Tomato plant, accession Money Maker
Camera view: vertical (180 deg); turntable rotation: 60 degrees
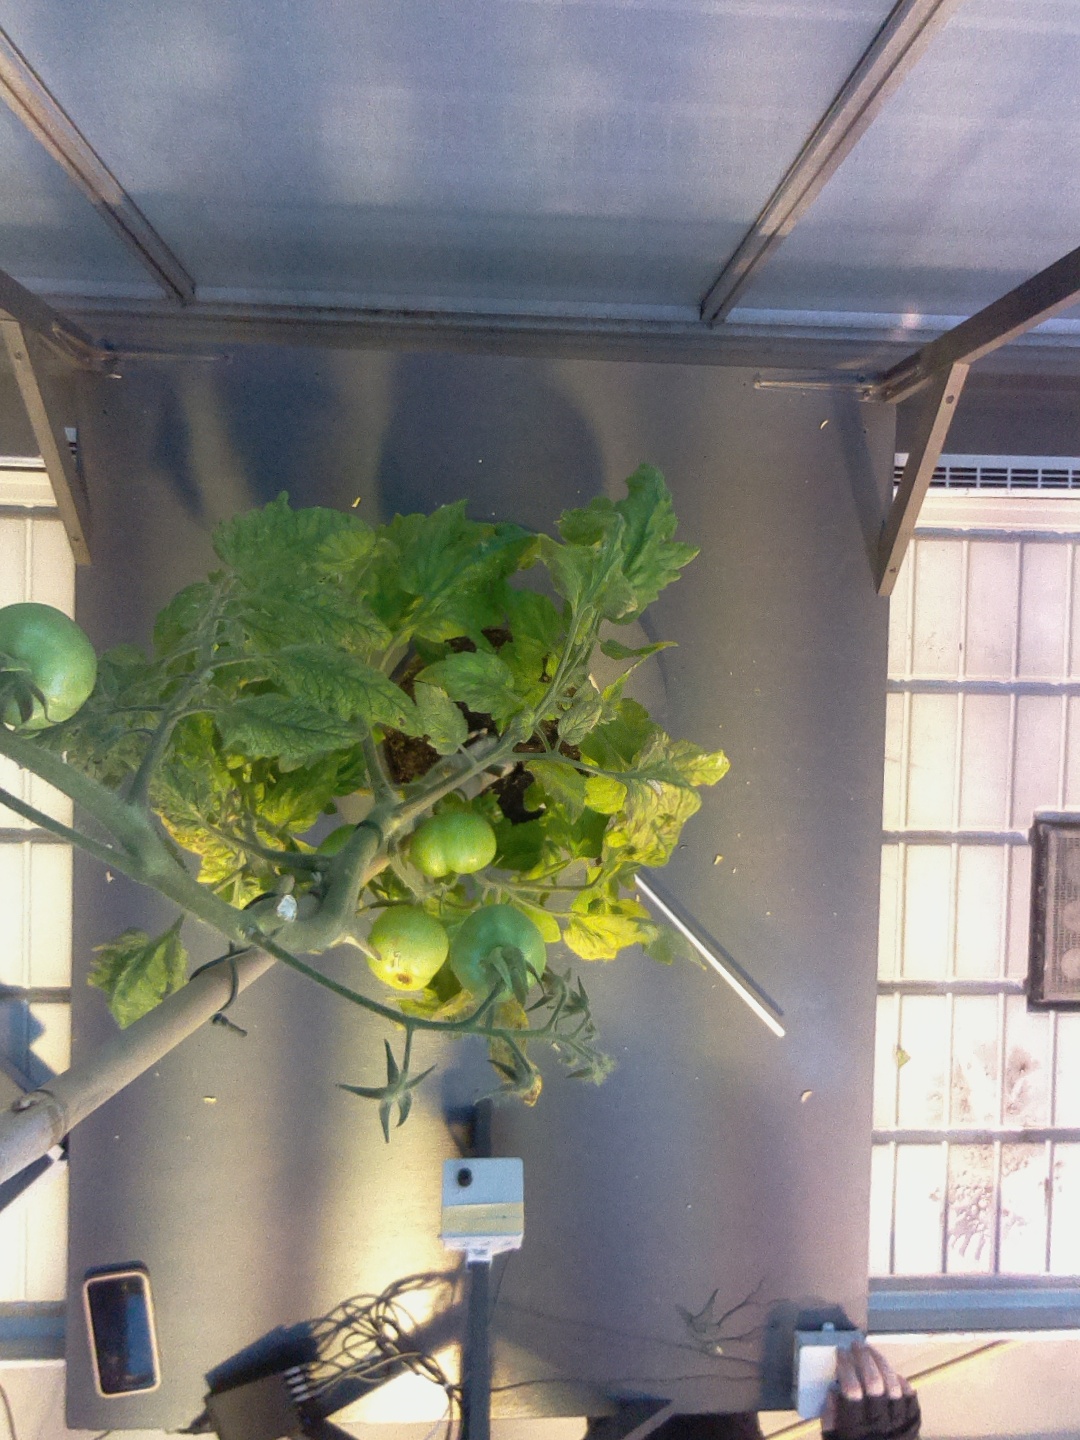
BBCH growth stage 78: 80% -90% of final fruit size